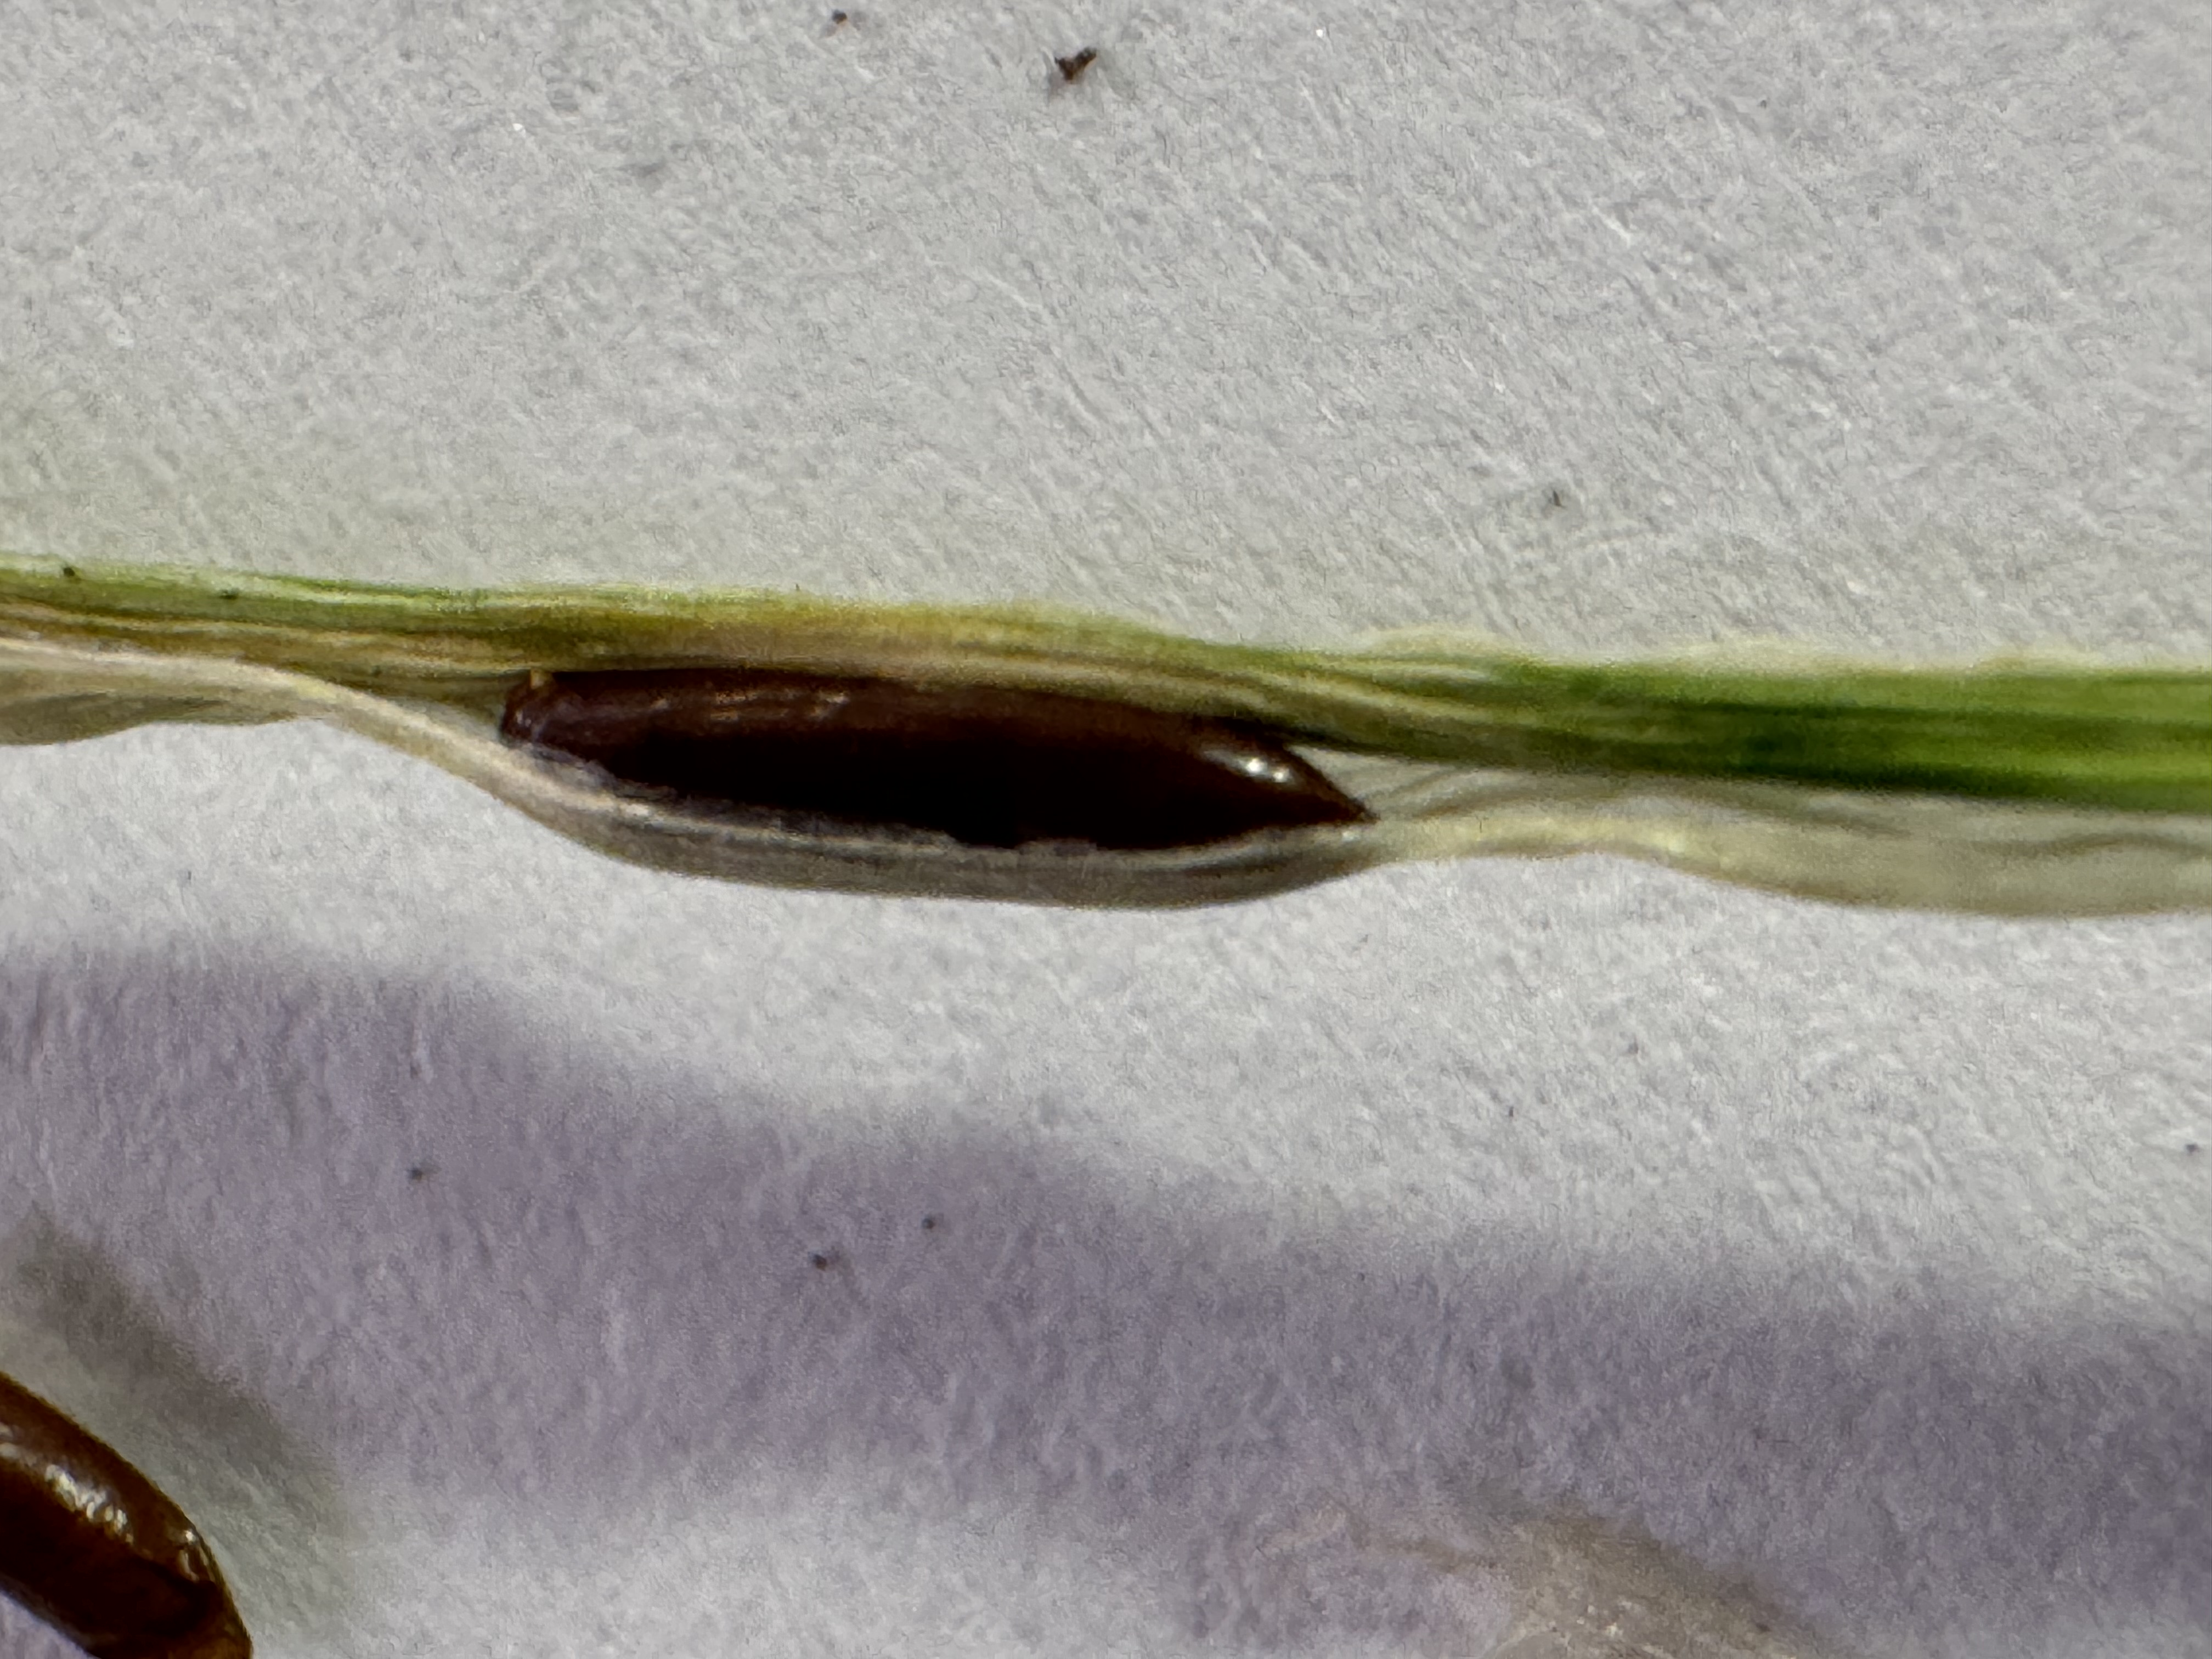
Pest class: hessian_fly